Merivale High School

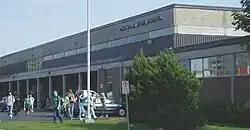

Merivale High School is a public high school in the Borden Farm neighbourhood of Ottawa, Ontario, Canada. The school is known for its International Baccalaureate student program, but also runs French Immersion programs and visual art, music, and co-operative education programs.